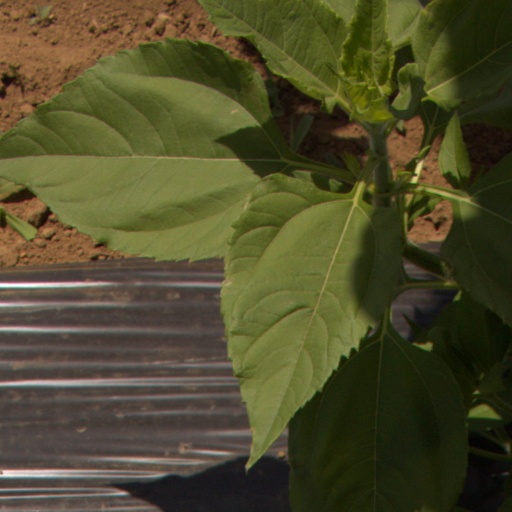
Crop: Jerusalem artichoke